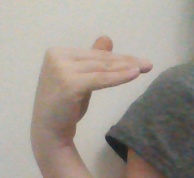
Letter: khaa